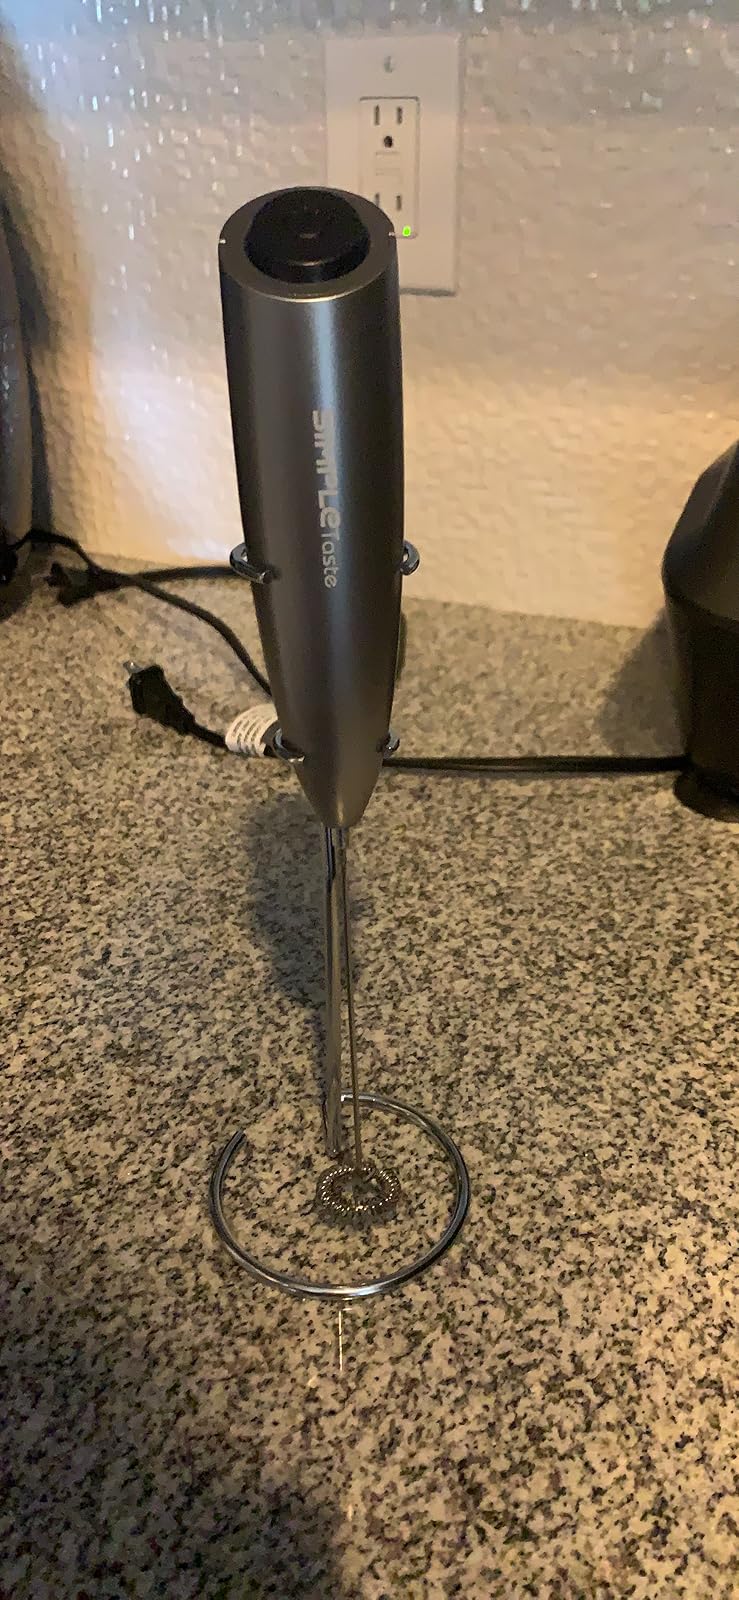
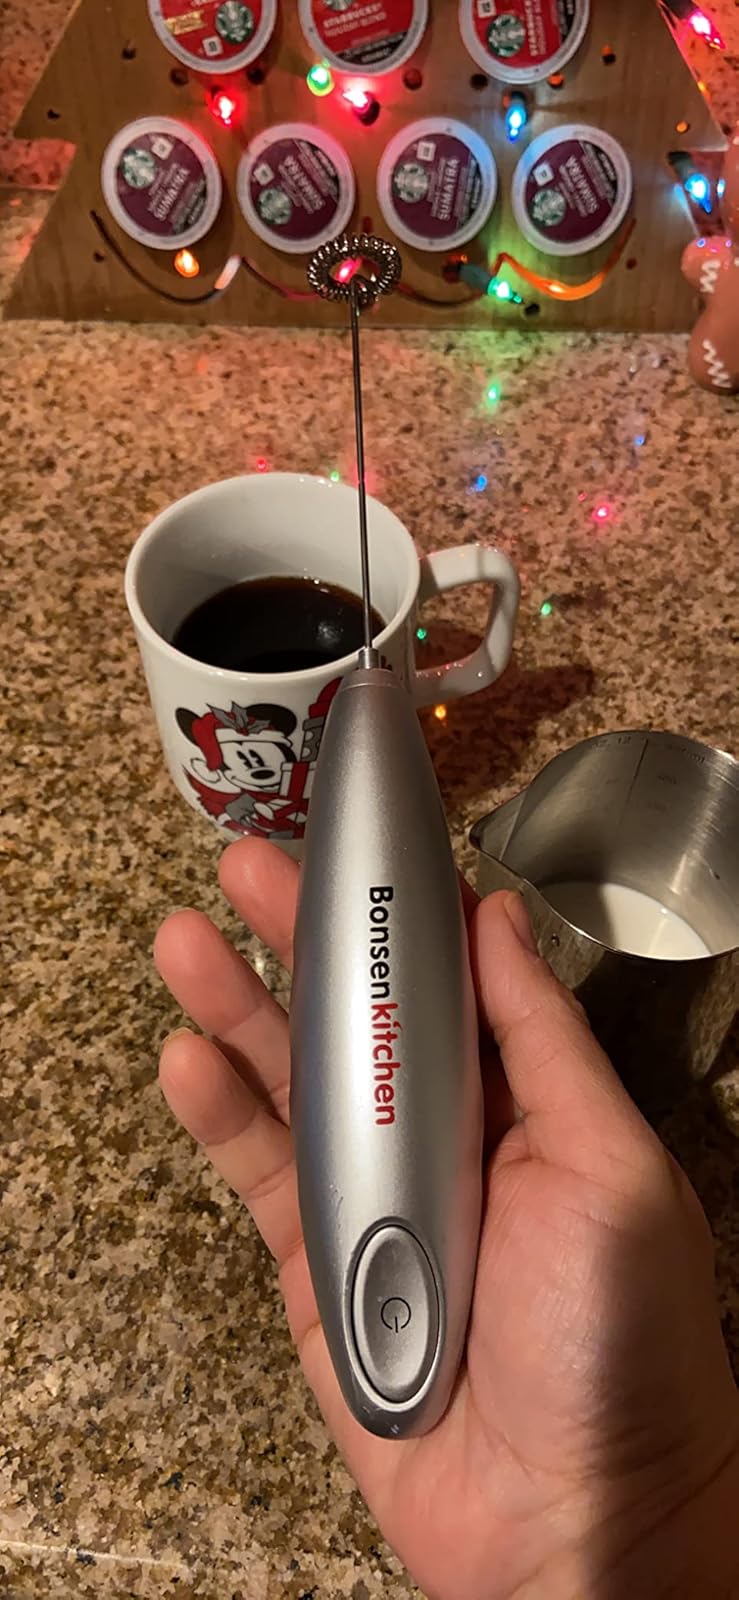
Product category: items_mixer
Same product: no